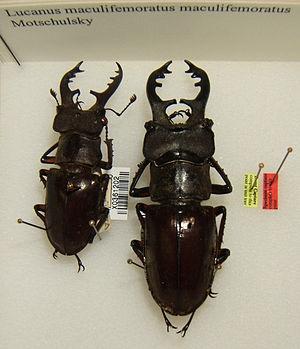
Lucanus est un genre de coléoptères de la famille des Lucanidae, sous-famille des Lucaninae, tribu des Lucanini.
Lucanus maculifemoratus est une espèce de coléoptères de la famille des Lucanidae, sous-famille des Lucaninae, de la tribu des Lucanini et du genre Lucanus, vivant dans le nord-est de l'Asie; au Japon, dans la péninsule coréenne, en Russie, en Chine; ainsi qu'à Taiwan.